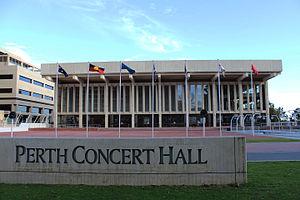
Perth Concert Hall
Perth est la capitale de l'État d'Australie-Occidentale. Elle est située dans le Sud-Ouest de l'Australie, en bordure de l'océan Indien et sur les rives du fleuve Swan. Sa population s'élève à 2 059 484 habitants en 2018, ce qui en fait la quatrième ville du pays.